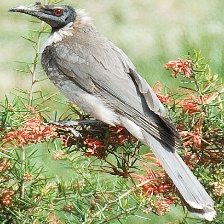
Species: NOISY FRIARBIRD
Scientific name: PHILEMON CORNICULATUS